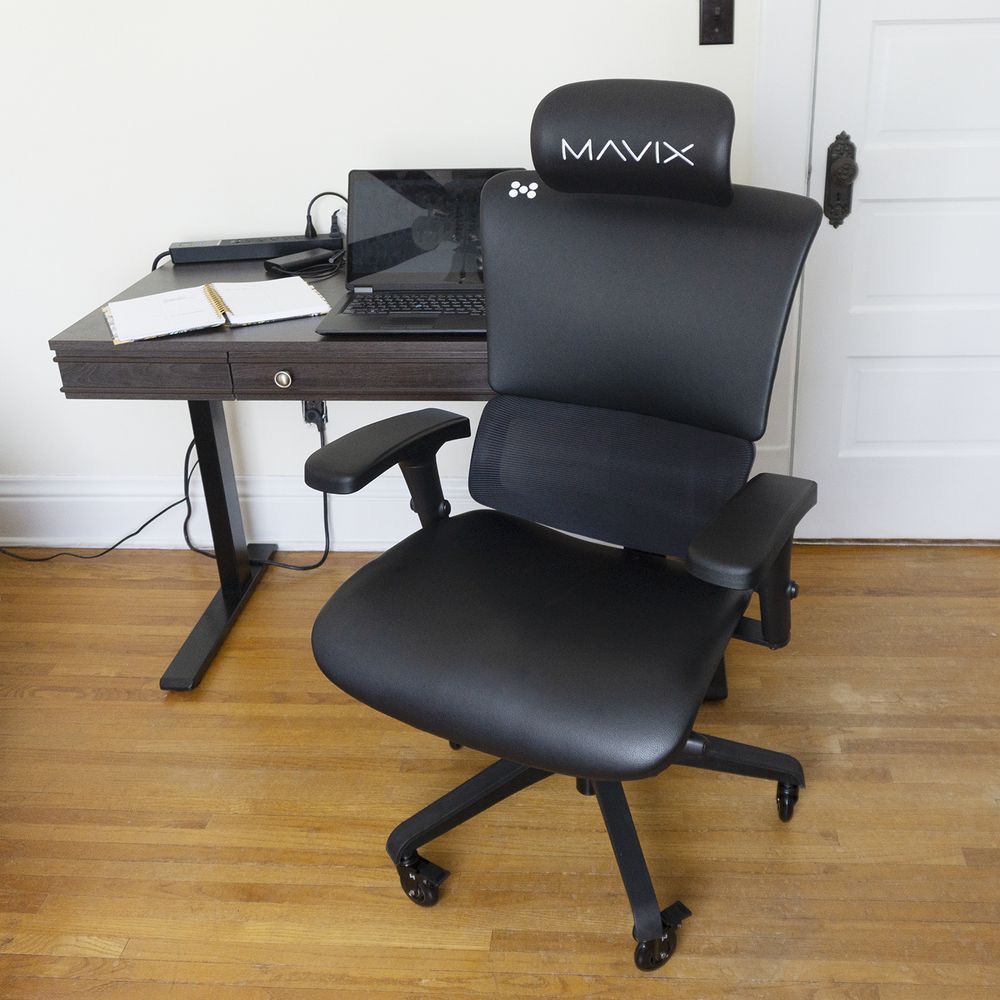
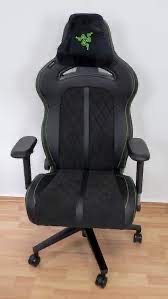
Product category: items_chair
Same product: no